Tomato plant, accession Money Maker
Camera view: vertical (180 deg); turntable rotation: 330 degrees
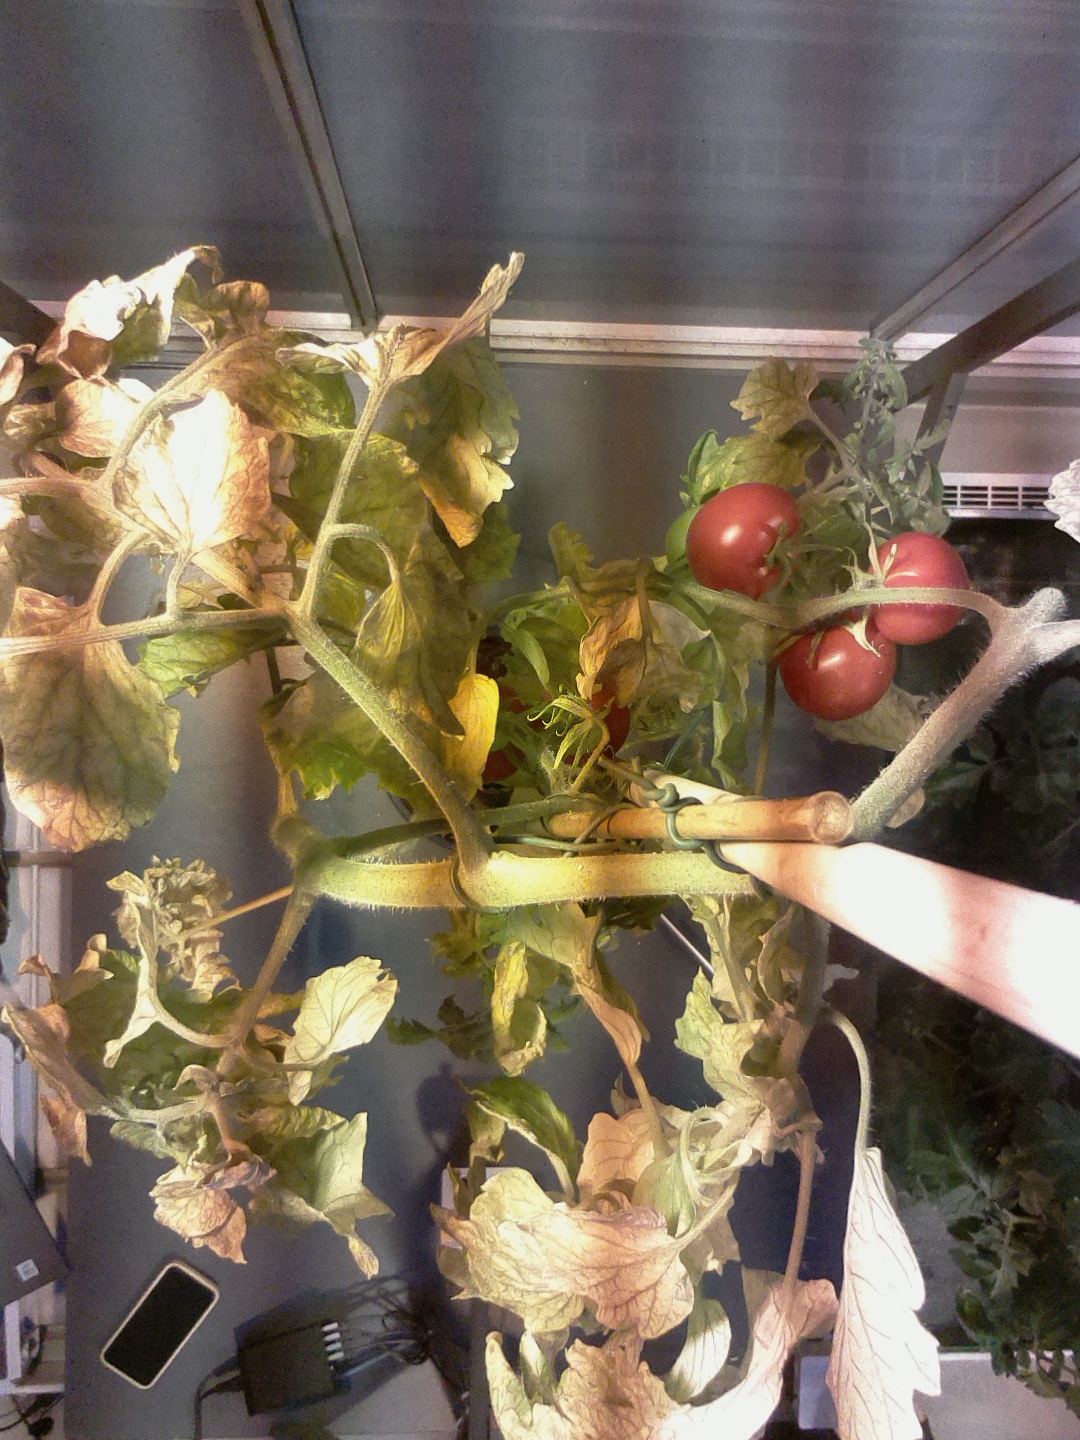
BBCH growth stage 86: 60%-70% of fruits show typical fully ripe color